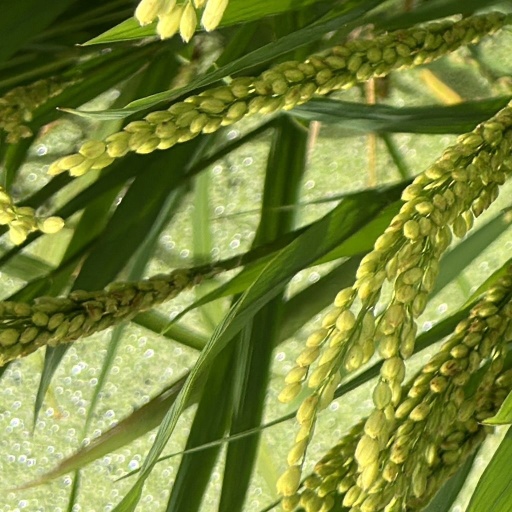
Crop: rice